Saint Servais Parish close

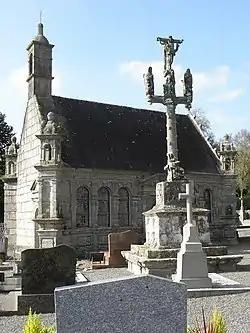
A view of the Saint-Servais ossuary and calvary

The ossuary is built in the Renaissance style of architecture and dates to 1643. The buttresses are topped with lanterons and the façade decorated with bays separated by pilasters. The ossuary contains frescos by the artist Yani' Dargent who also designed the main window in the ossuary which was the work of M. Nicolas from Morlaix. Dargent is buried in Saint-Servais' cemetery.